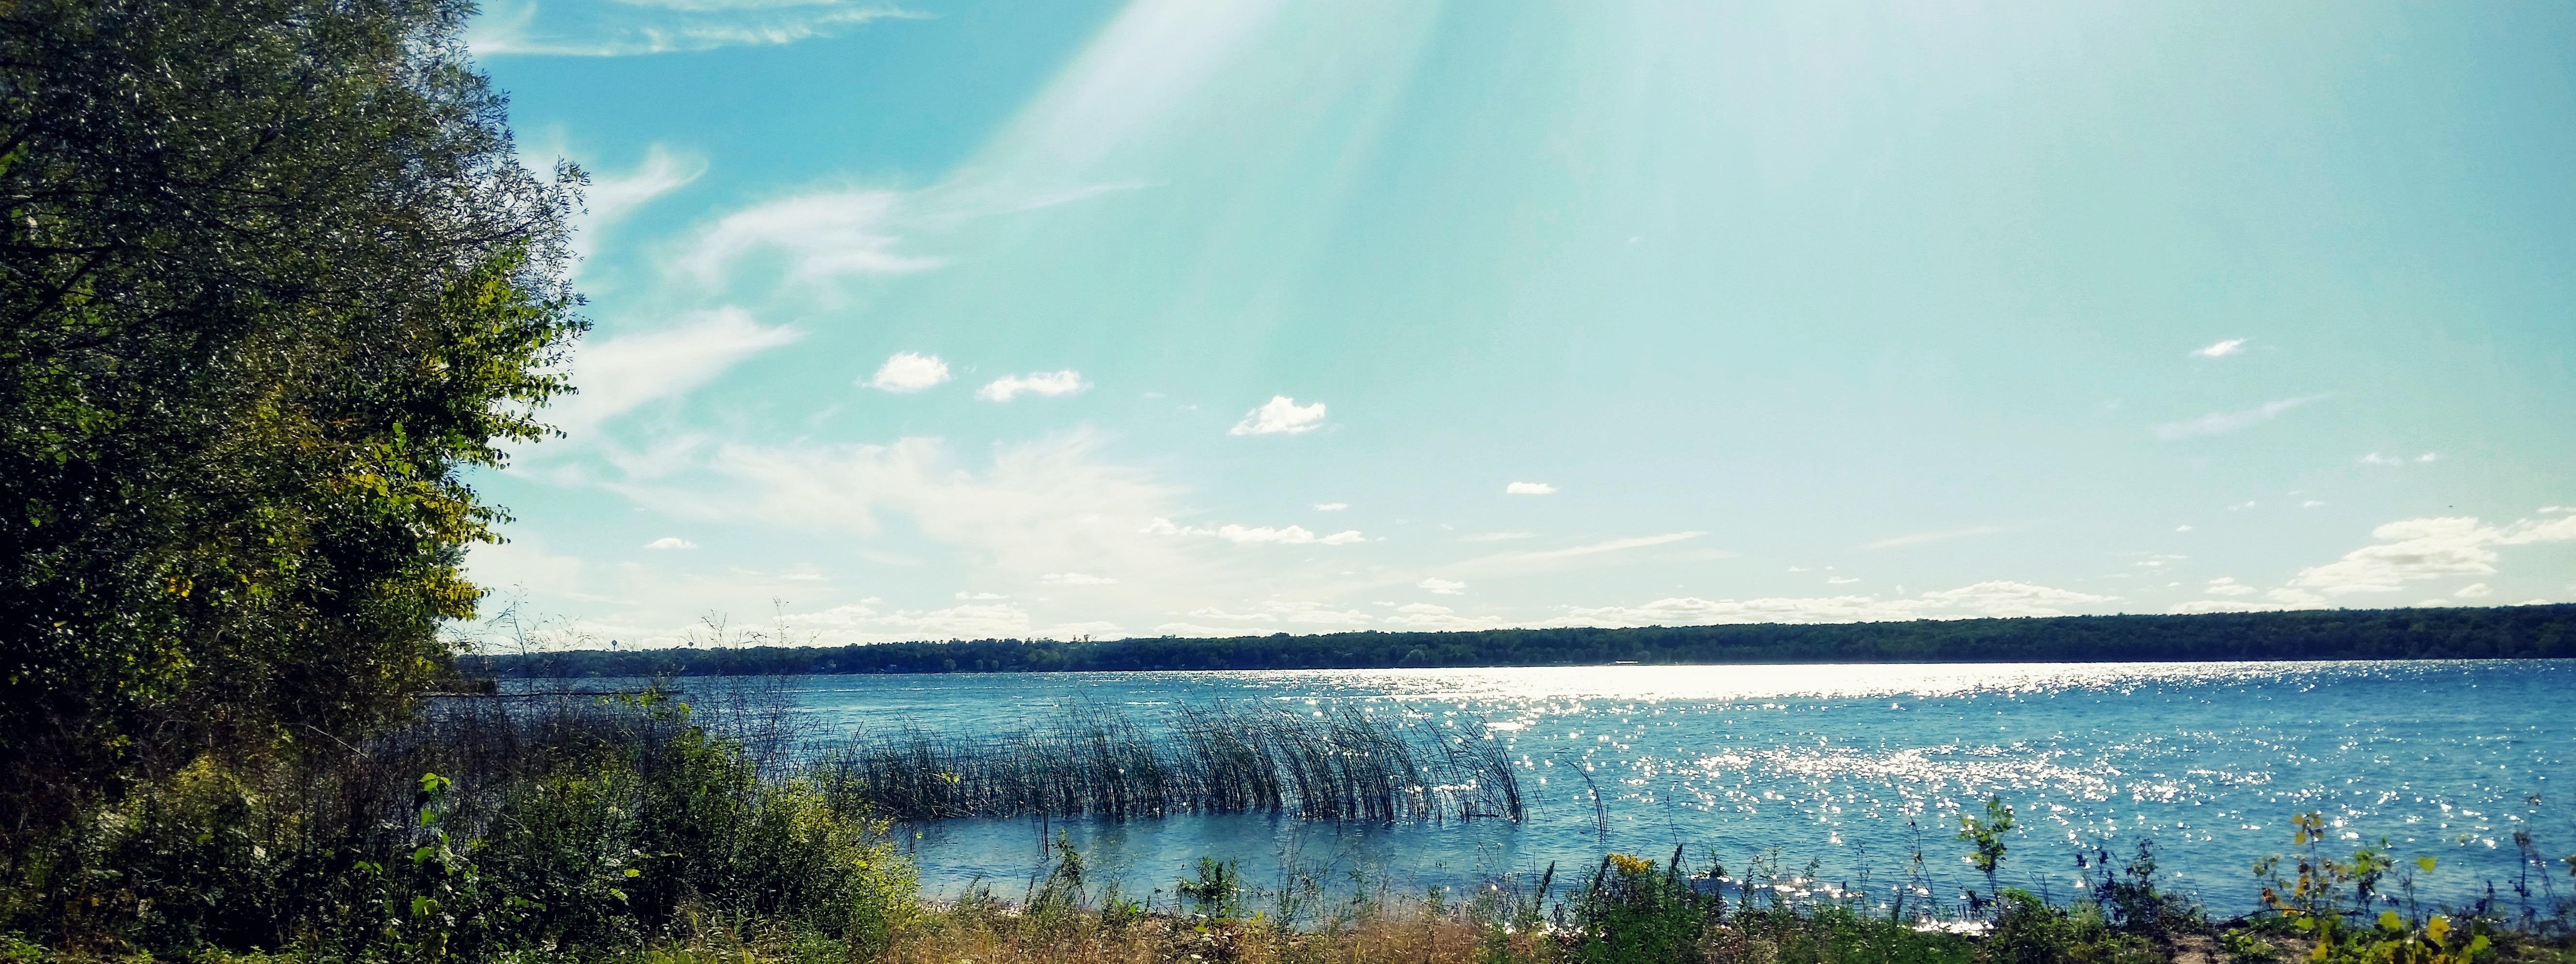
landscape, sea, water, nature, horizon, wilderness, cloud, sky, sun, white, sunlight, morning, lake, view, summer, spring, green, reflection, scenic, scenery, usa, america, lagoon, calm, serene, blue, reservoir, point, colorful, tourism, body of water, sparkle, trees, reflect, leaves, clouds, reeds, horizontal, beautiful, sunrays, private, sunbeams, midwest, wisconsin, computer wallpaper